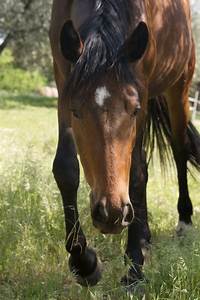
Label: horse